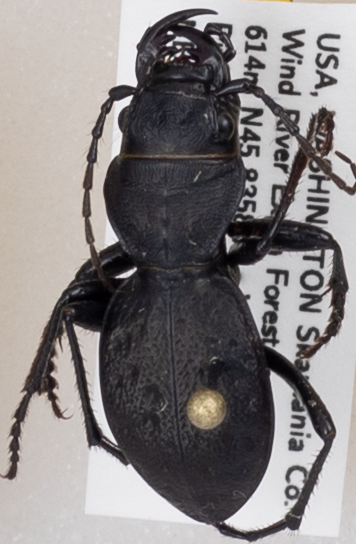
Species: Omus dejeanii
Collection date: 2019-07-02
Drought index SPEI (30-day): -0.944
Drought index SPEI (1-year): -1.93
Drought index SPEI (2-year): -2.09